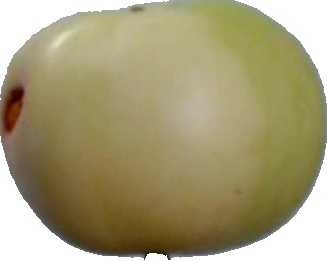
Label: apple_6